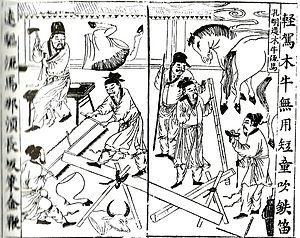
La bataille des plaines de Wuzhang est une bataille qui s'est déroulée en 234 — durant la période des Trois Royaumes — dans les plaines de Wuzhang, en Chine, dans le cadre des expéditions nordiques de Zhuge Liang.